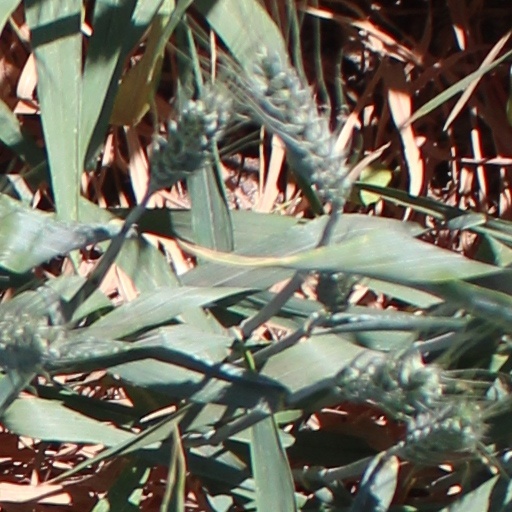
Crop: wheat